Santa Maria Maddalena, Bologna

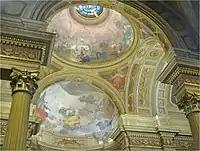
interior of cupola ceiling Santa Maria Maddalena Bologna painted by Domenico Ferri and Antonio Mosca

A church at the site existed in the 11th century, but the structure was rebuilt over the centuries. During 1564, the anterior portico was designed by Giovanni Piccinini from Como. In 1758, a major reconstruction was designed by Alfonso Torreggiani. The church contains a "Madonna delle Febbri" attributed to Lippo di Dalmasio.